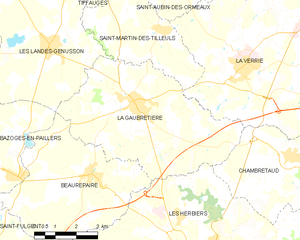
Carte des communes françaises La Gaubretière